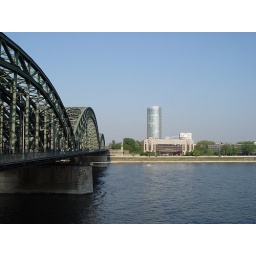
Cologne - new office tower in Deutz